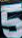
Number: 5